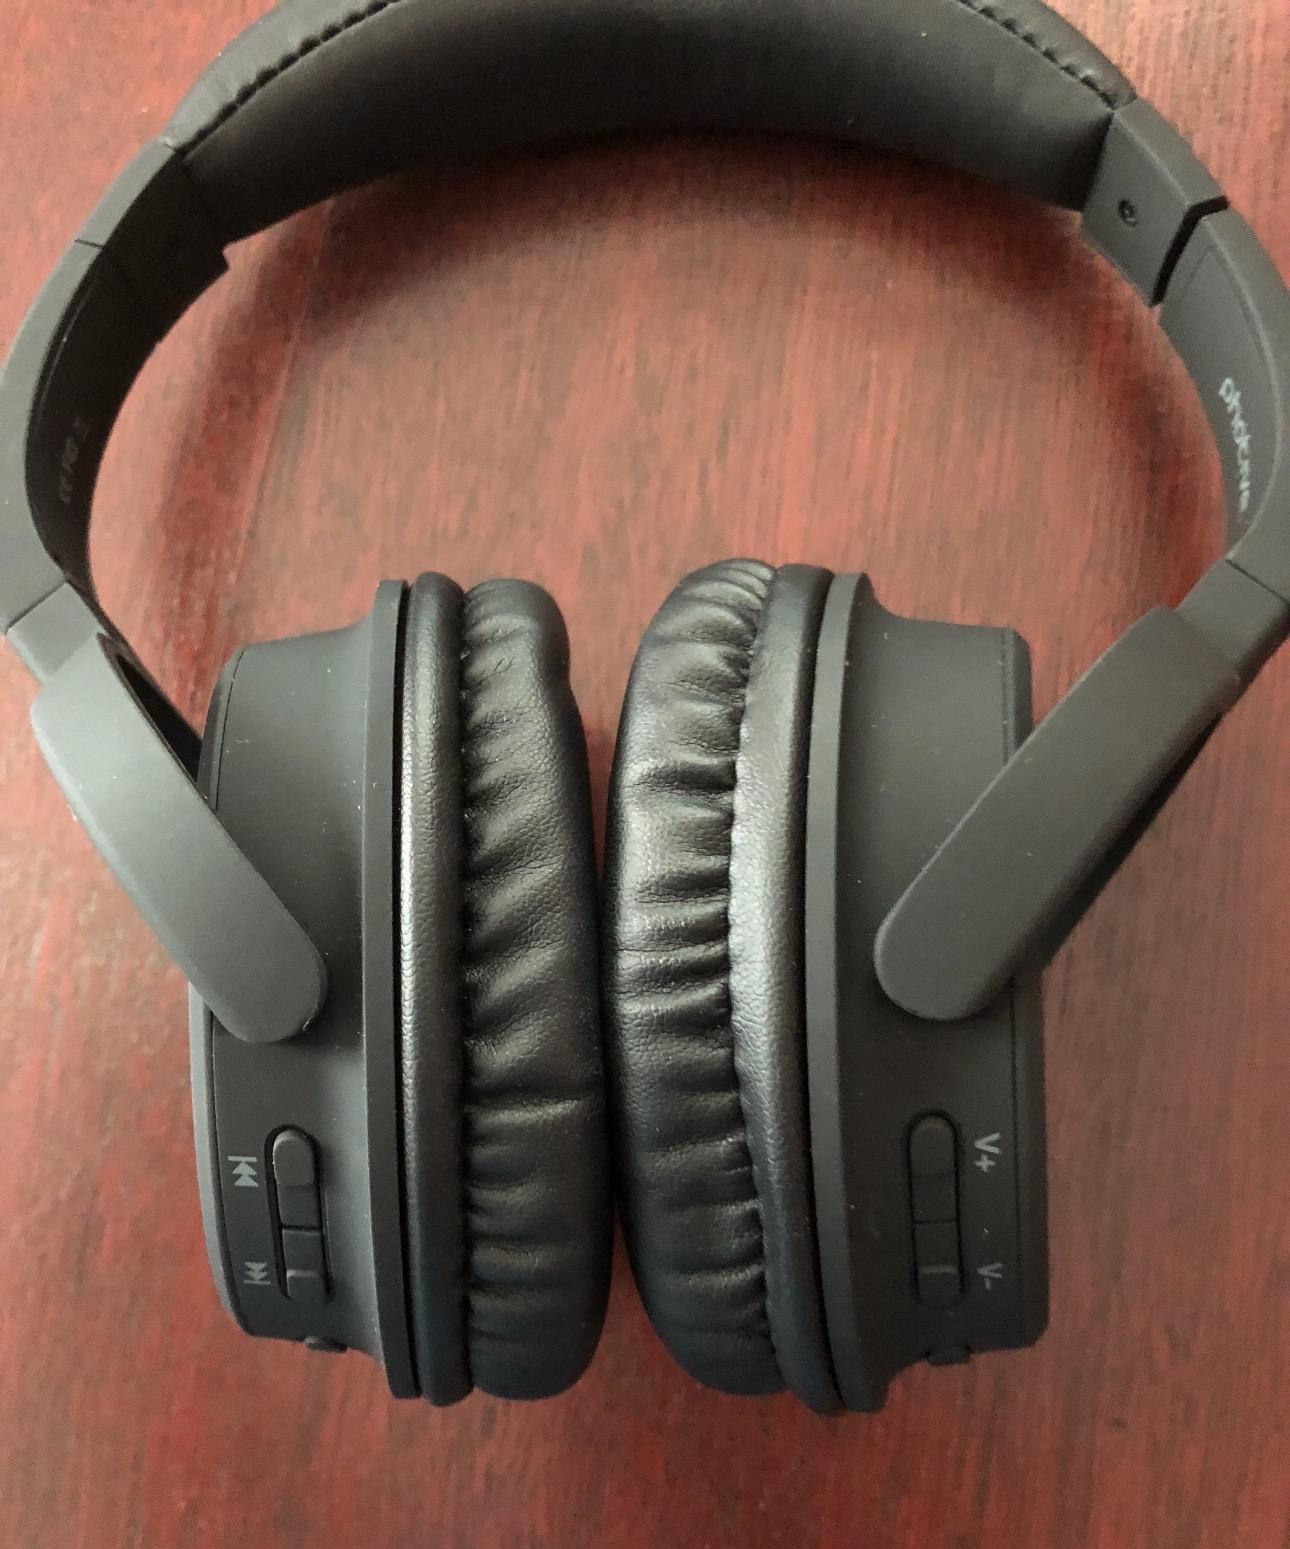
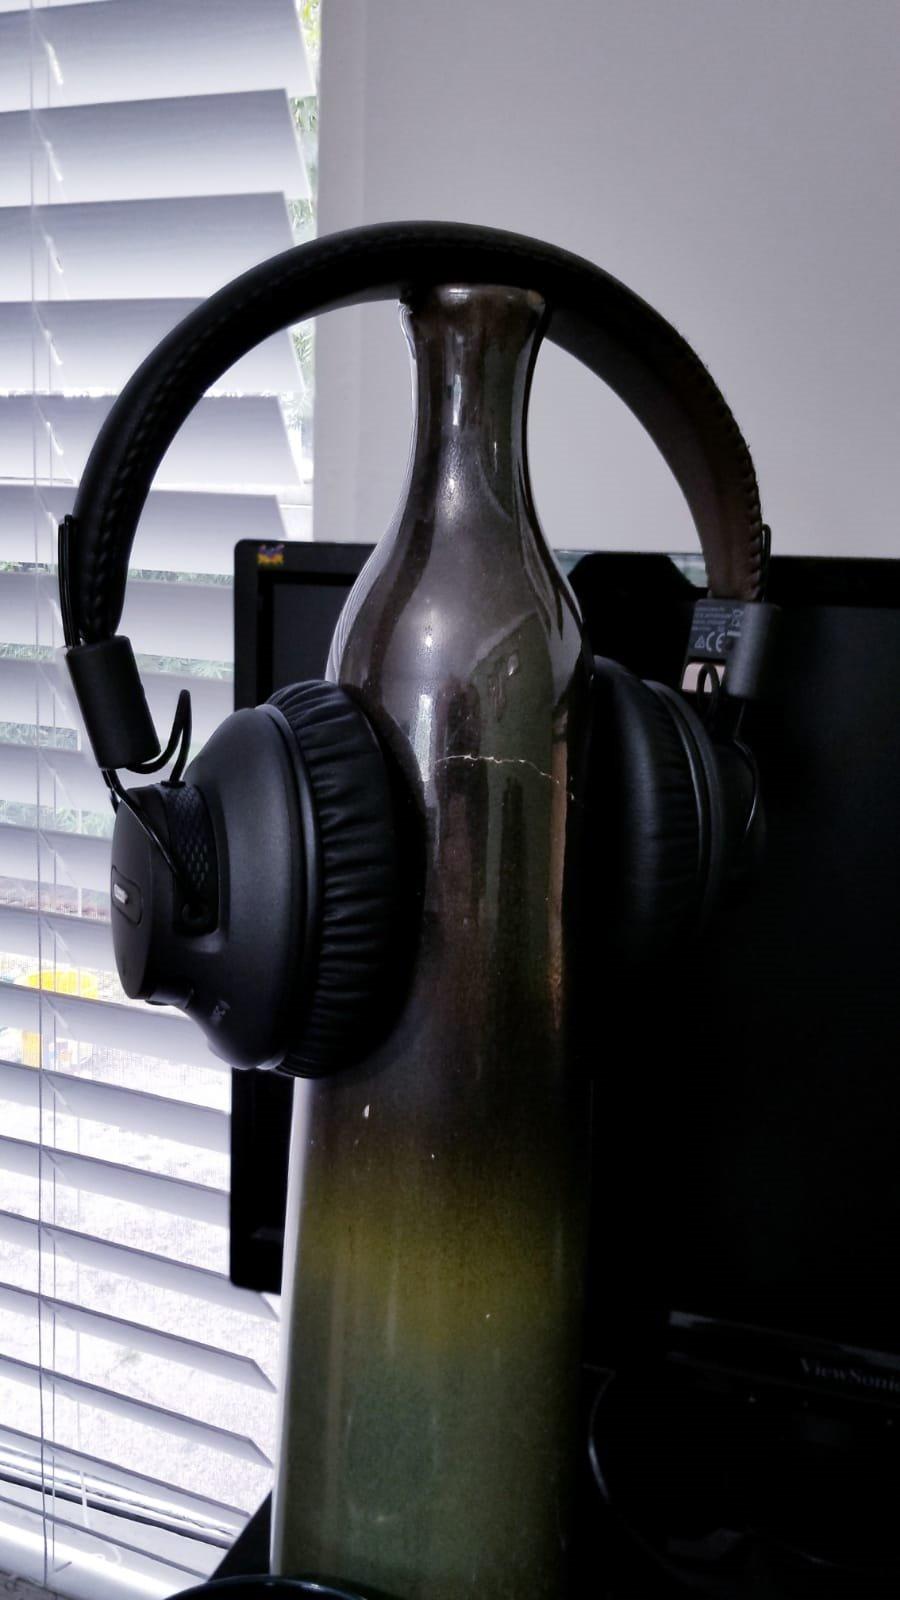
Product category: headphones
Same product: no